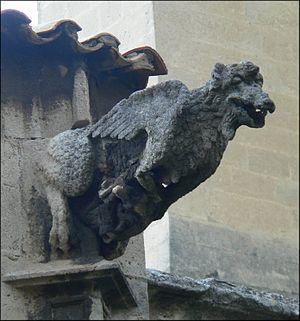
Cathédrale Saint-Just de Narbonne (Aude)